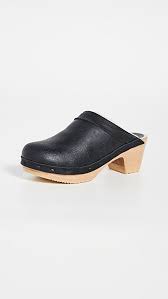
Label: Clog